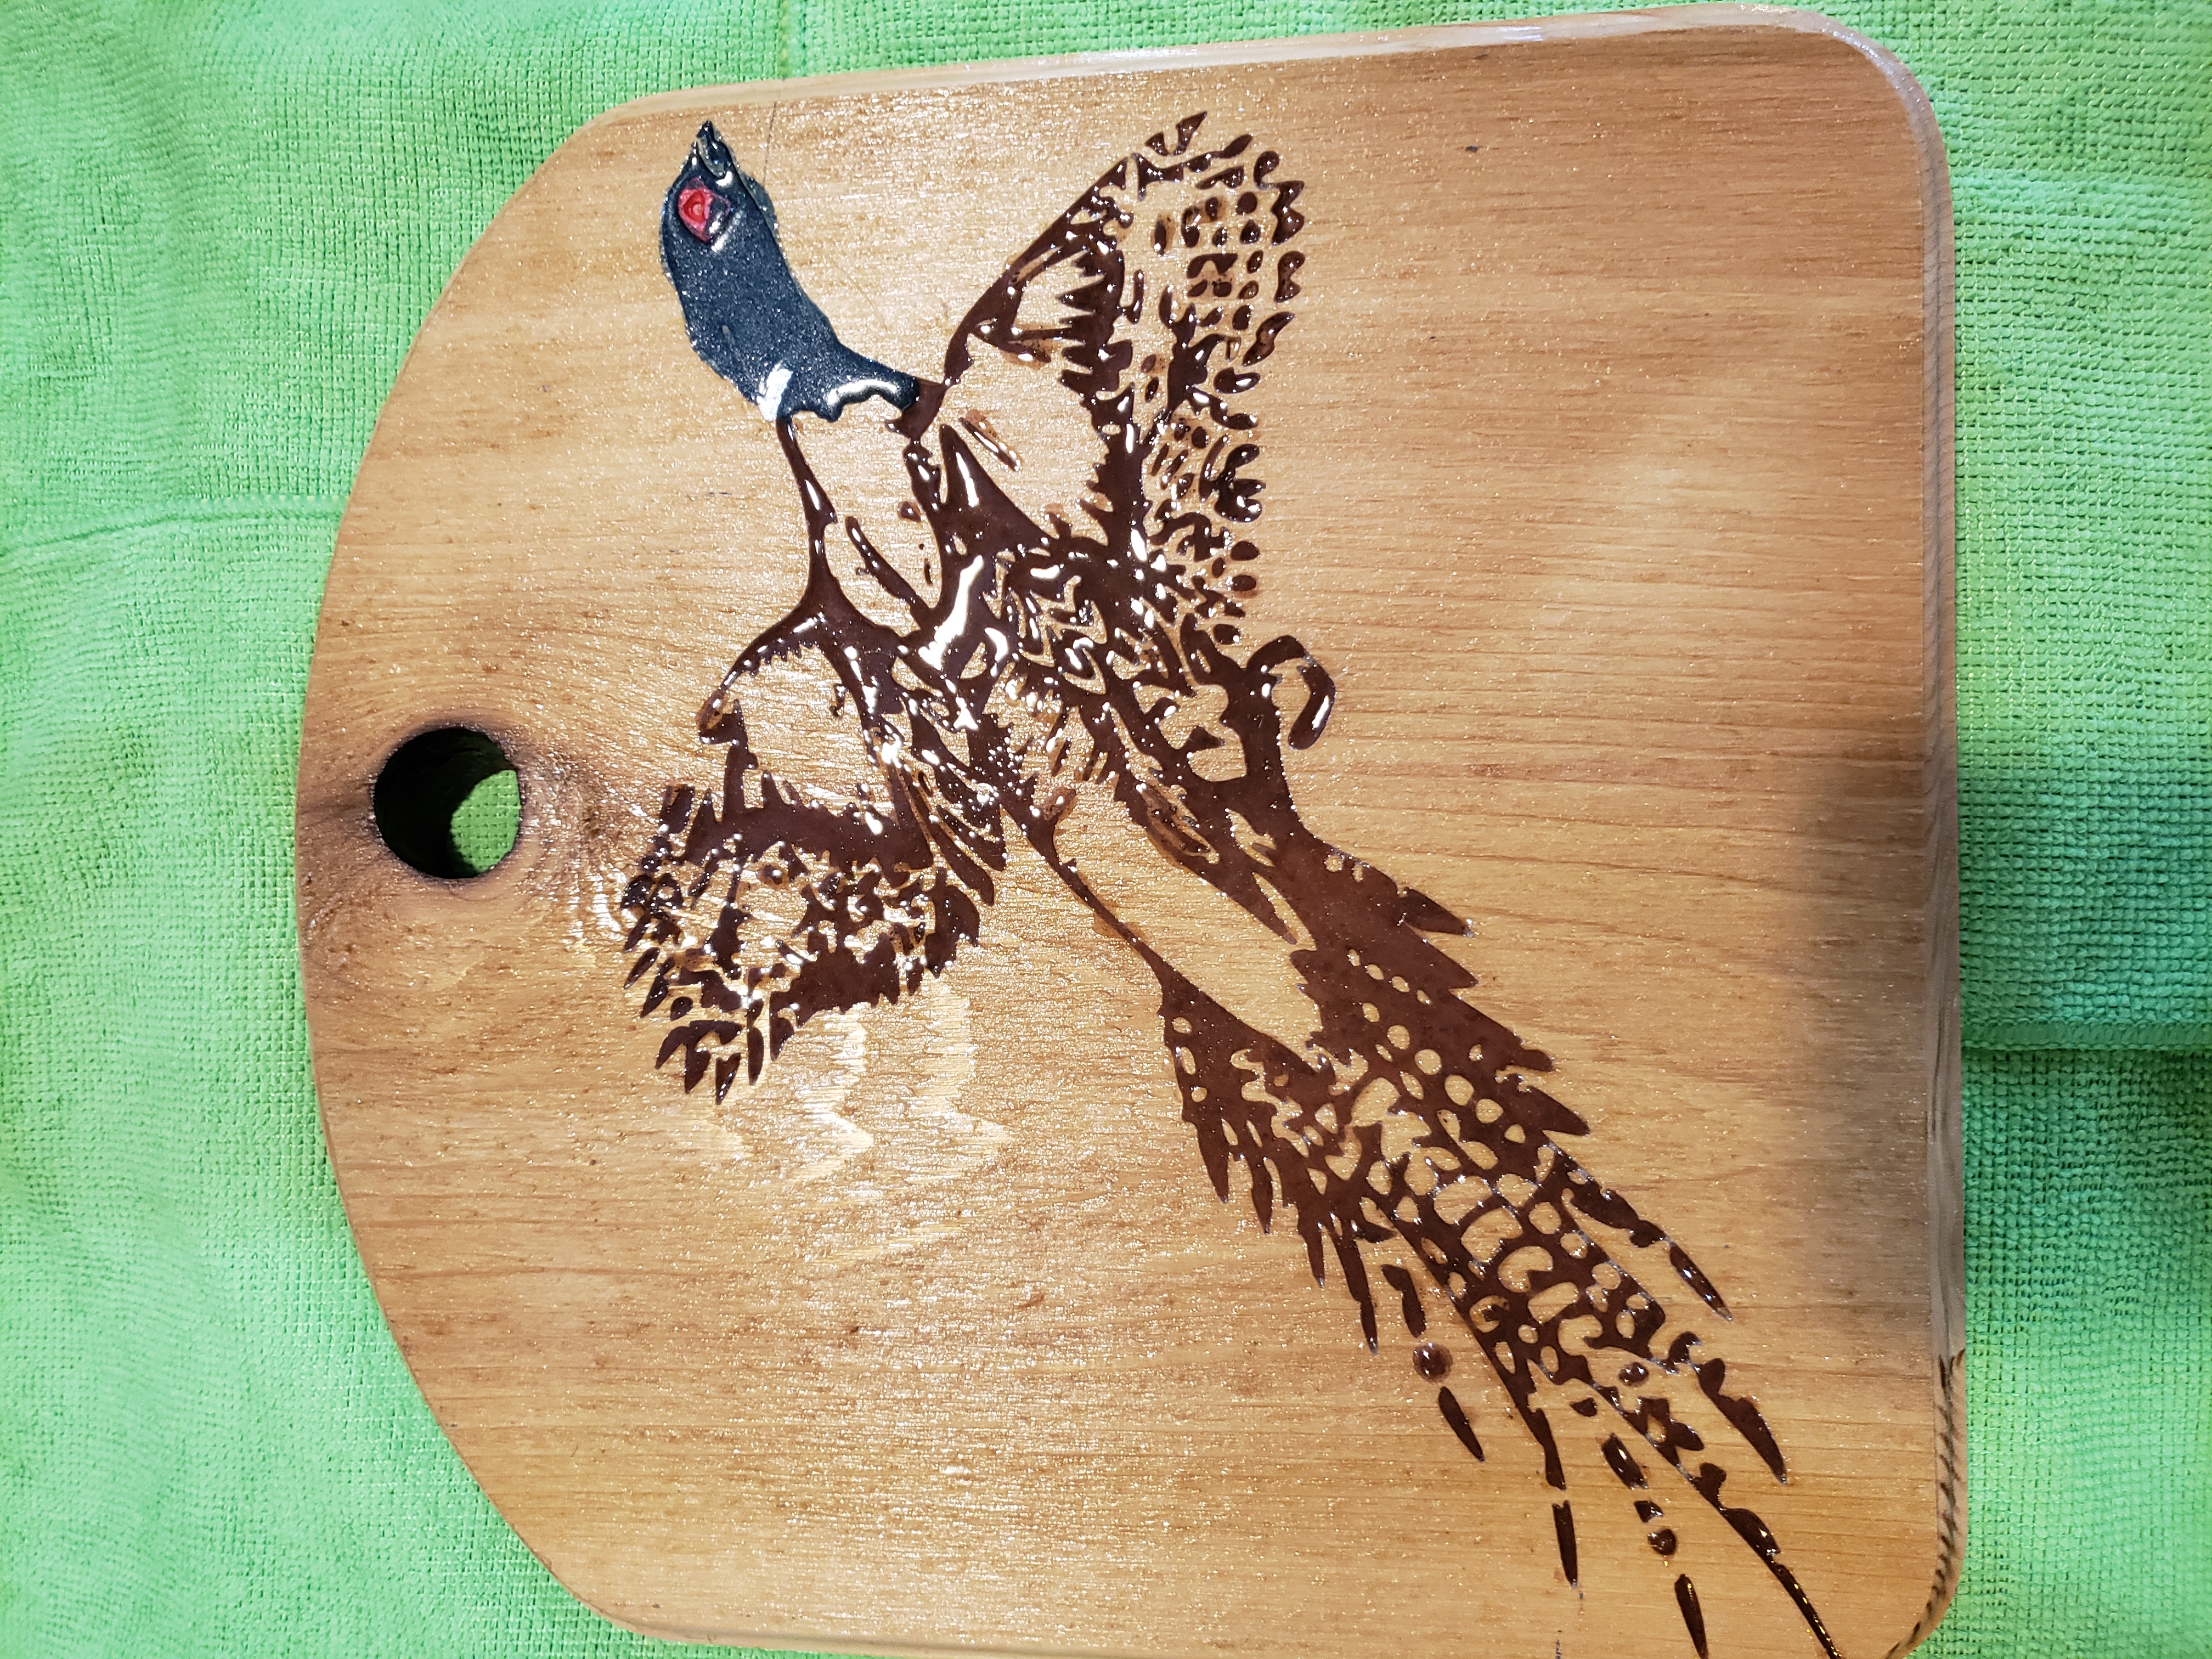
art, feather, illustration, cutting board, bird